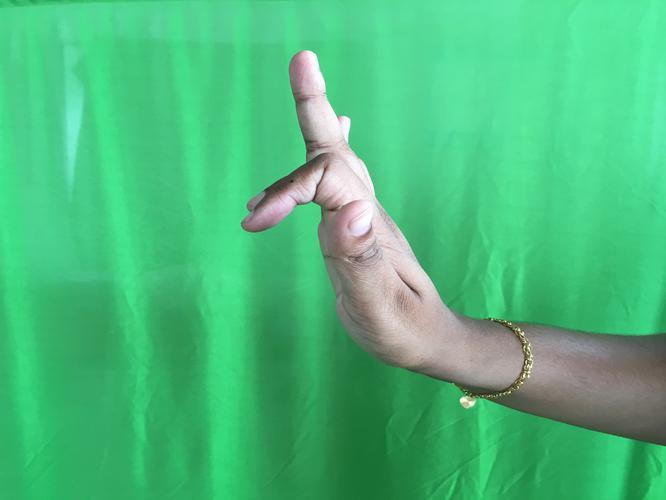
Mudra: Shukatundam
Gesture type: single_hand